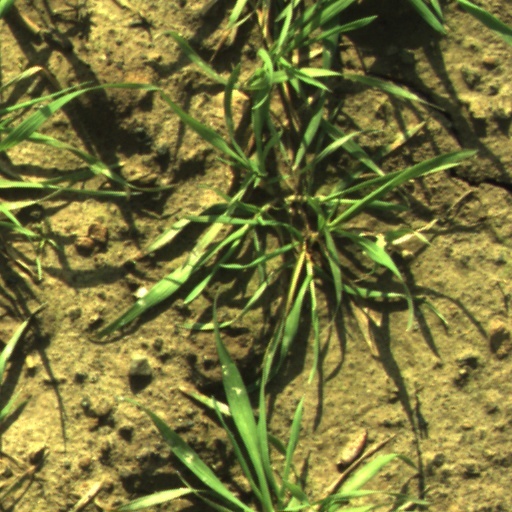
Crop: wheat